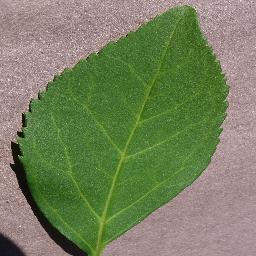
Label: Cherry___healthy